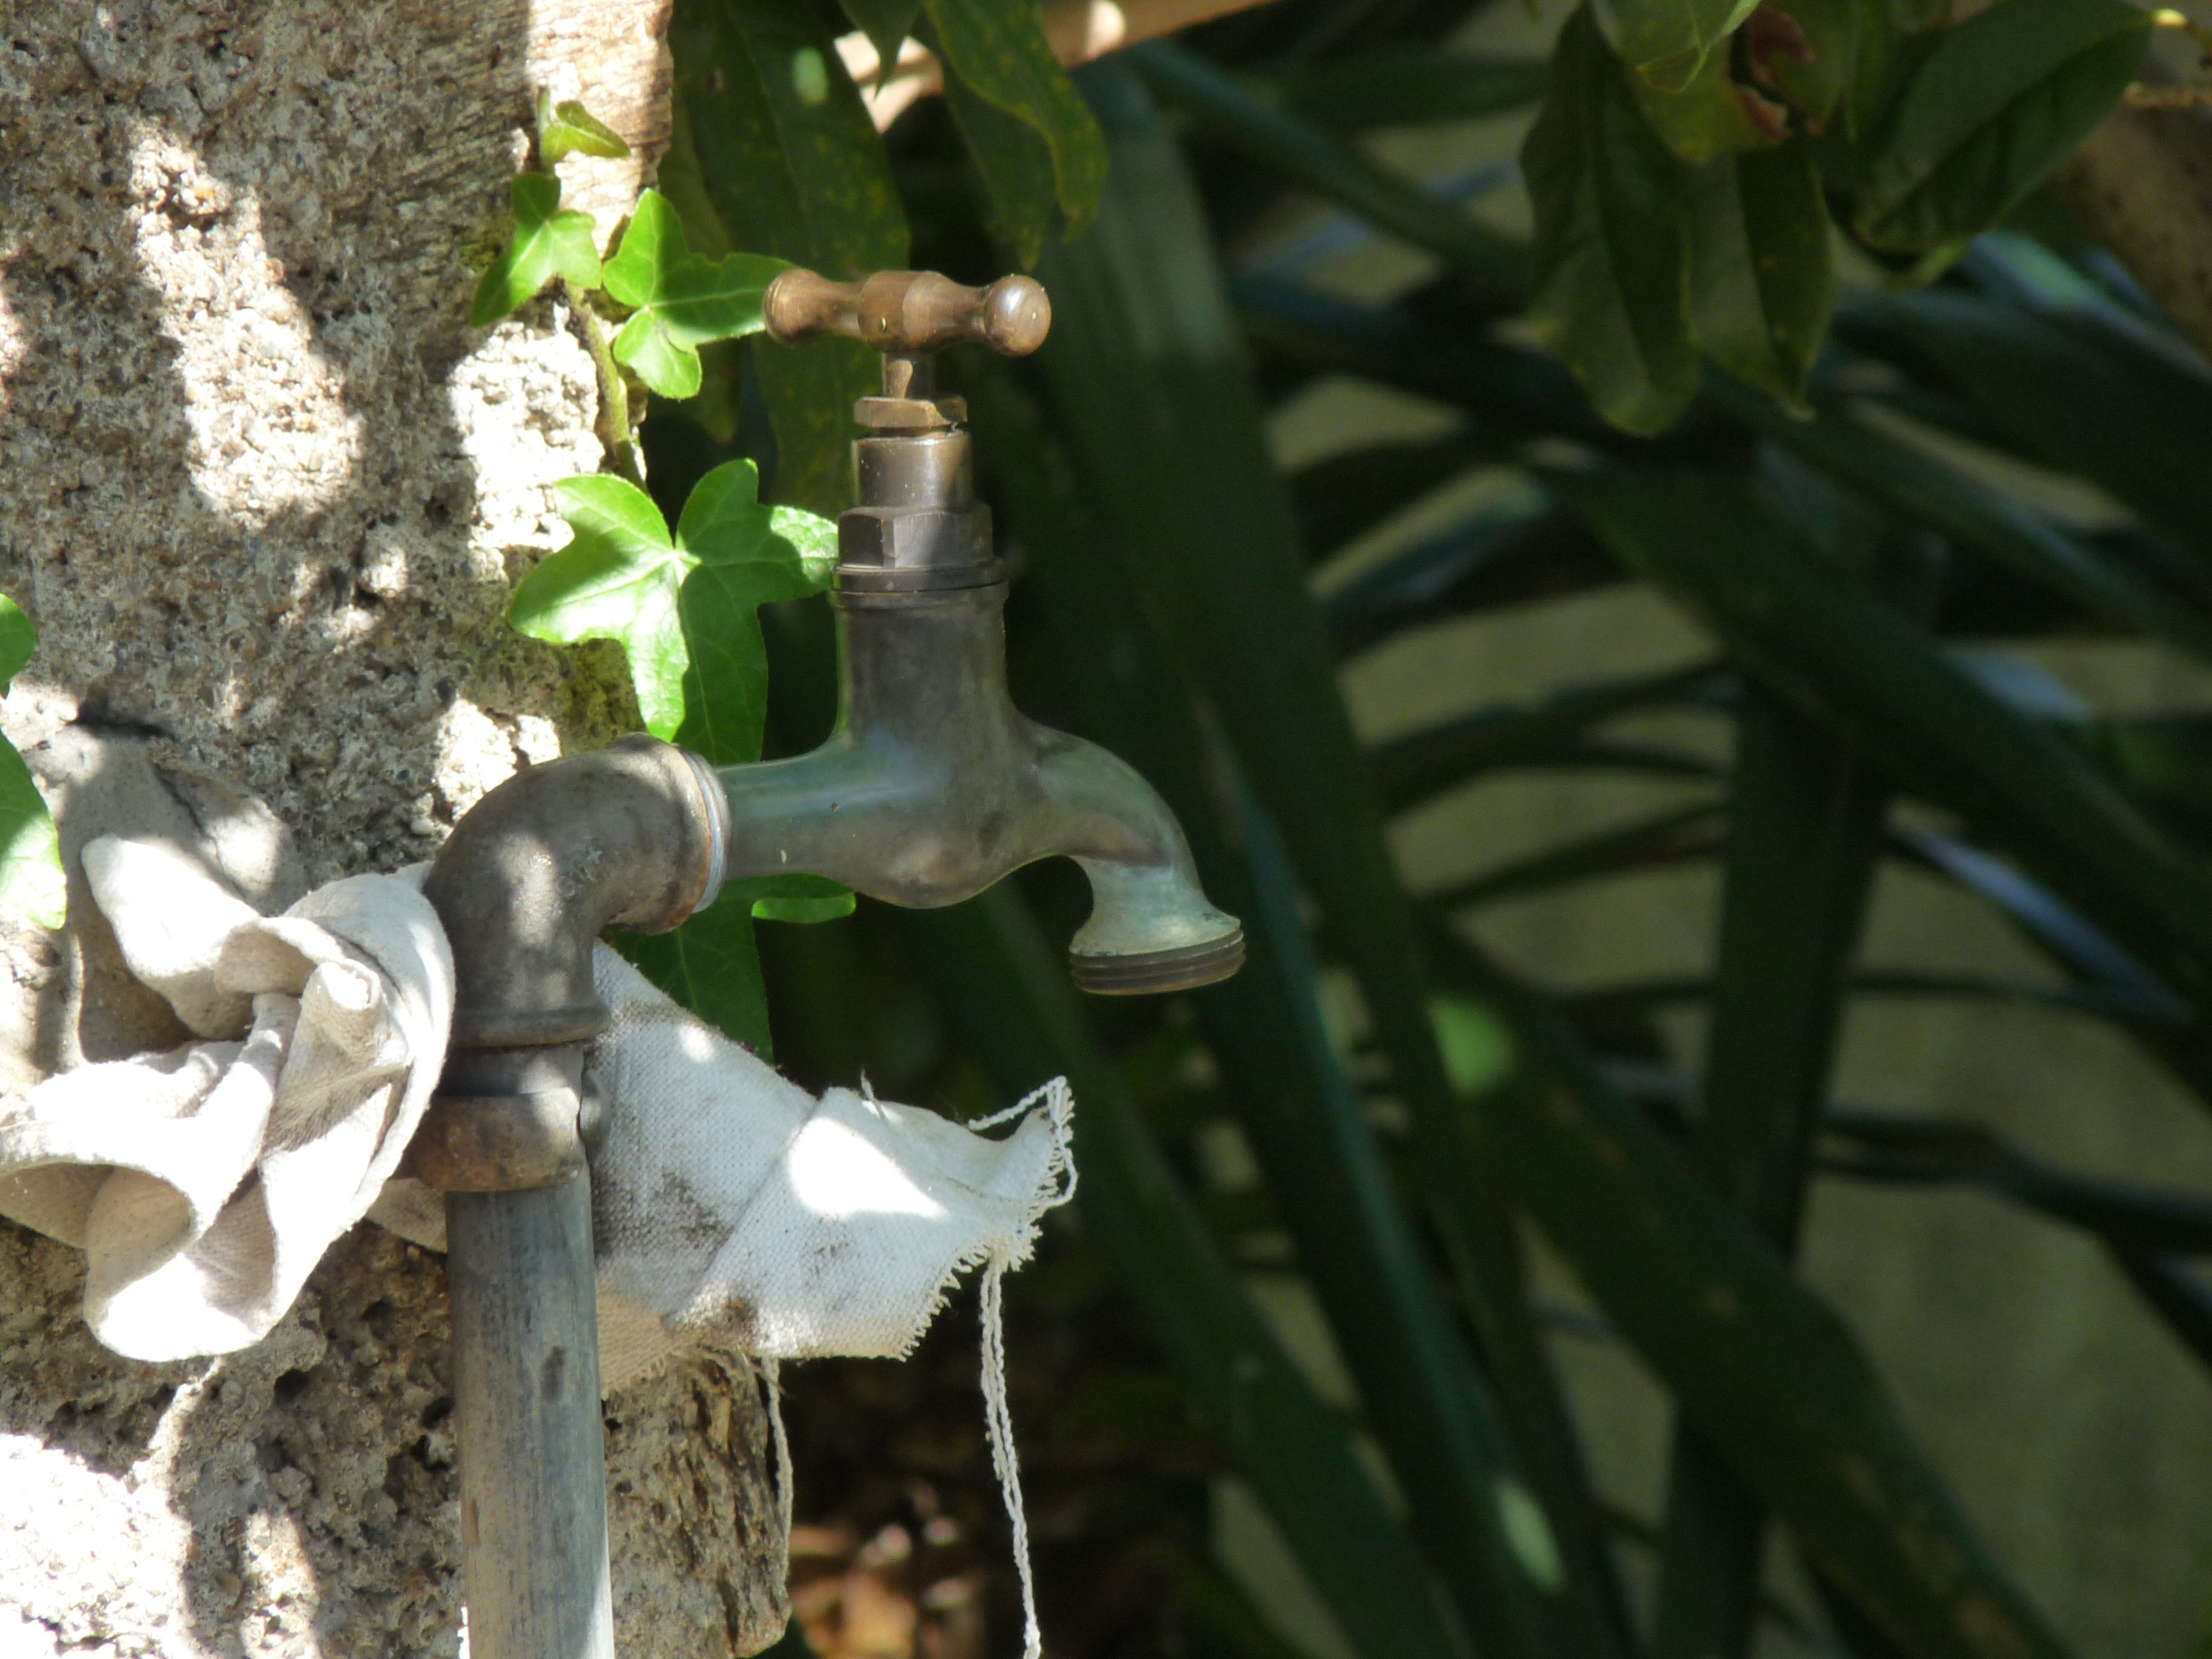
tree, branch, plant, leaf, flower, green, produce, botany, garden, flora, still life, faucet, plant stem